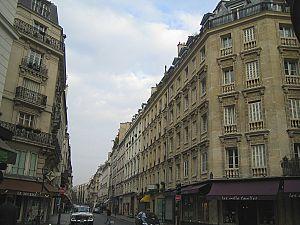
Claude-Philibert Barthelot, comte de Rambuteau, est un préfet et administrateur français, né à Mâcon le 9 novembre 1781, mort à Charnay-lès-Mâcon, le 11 avril 1869. Haut fonctionnaire français de la première moitié du XIXᵉ siècle, il fut conseiller d'État et pair de France, et a joué un rôle important en tant que préfet de la Seine de 1833 à 1848.
De cette permanence résultent une accumulation unique de monuments et une tradition urbanistique et architecturale qui fait le « cachet » de Paris : alignement des immeubles le long d'avenues bordées d'arbres, hauteur égale sous l'influence des règlements d'urbanisme, façades rythmées par les ornements du deuxième étage et le balcon filant du cinquième.